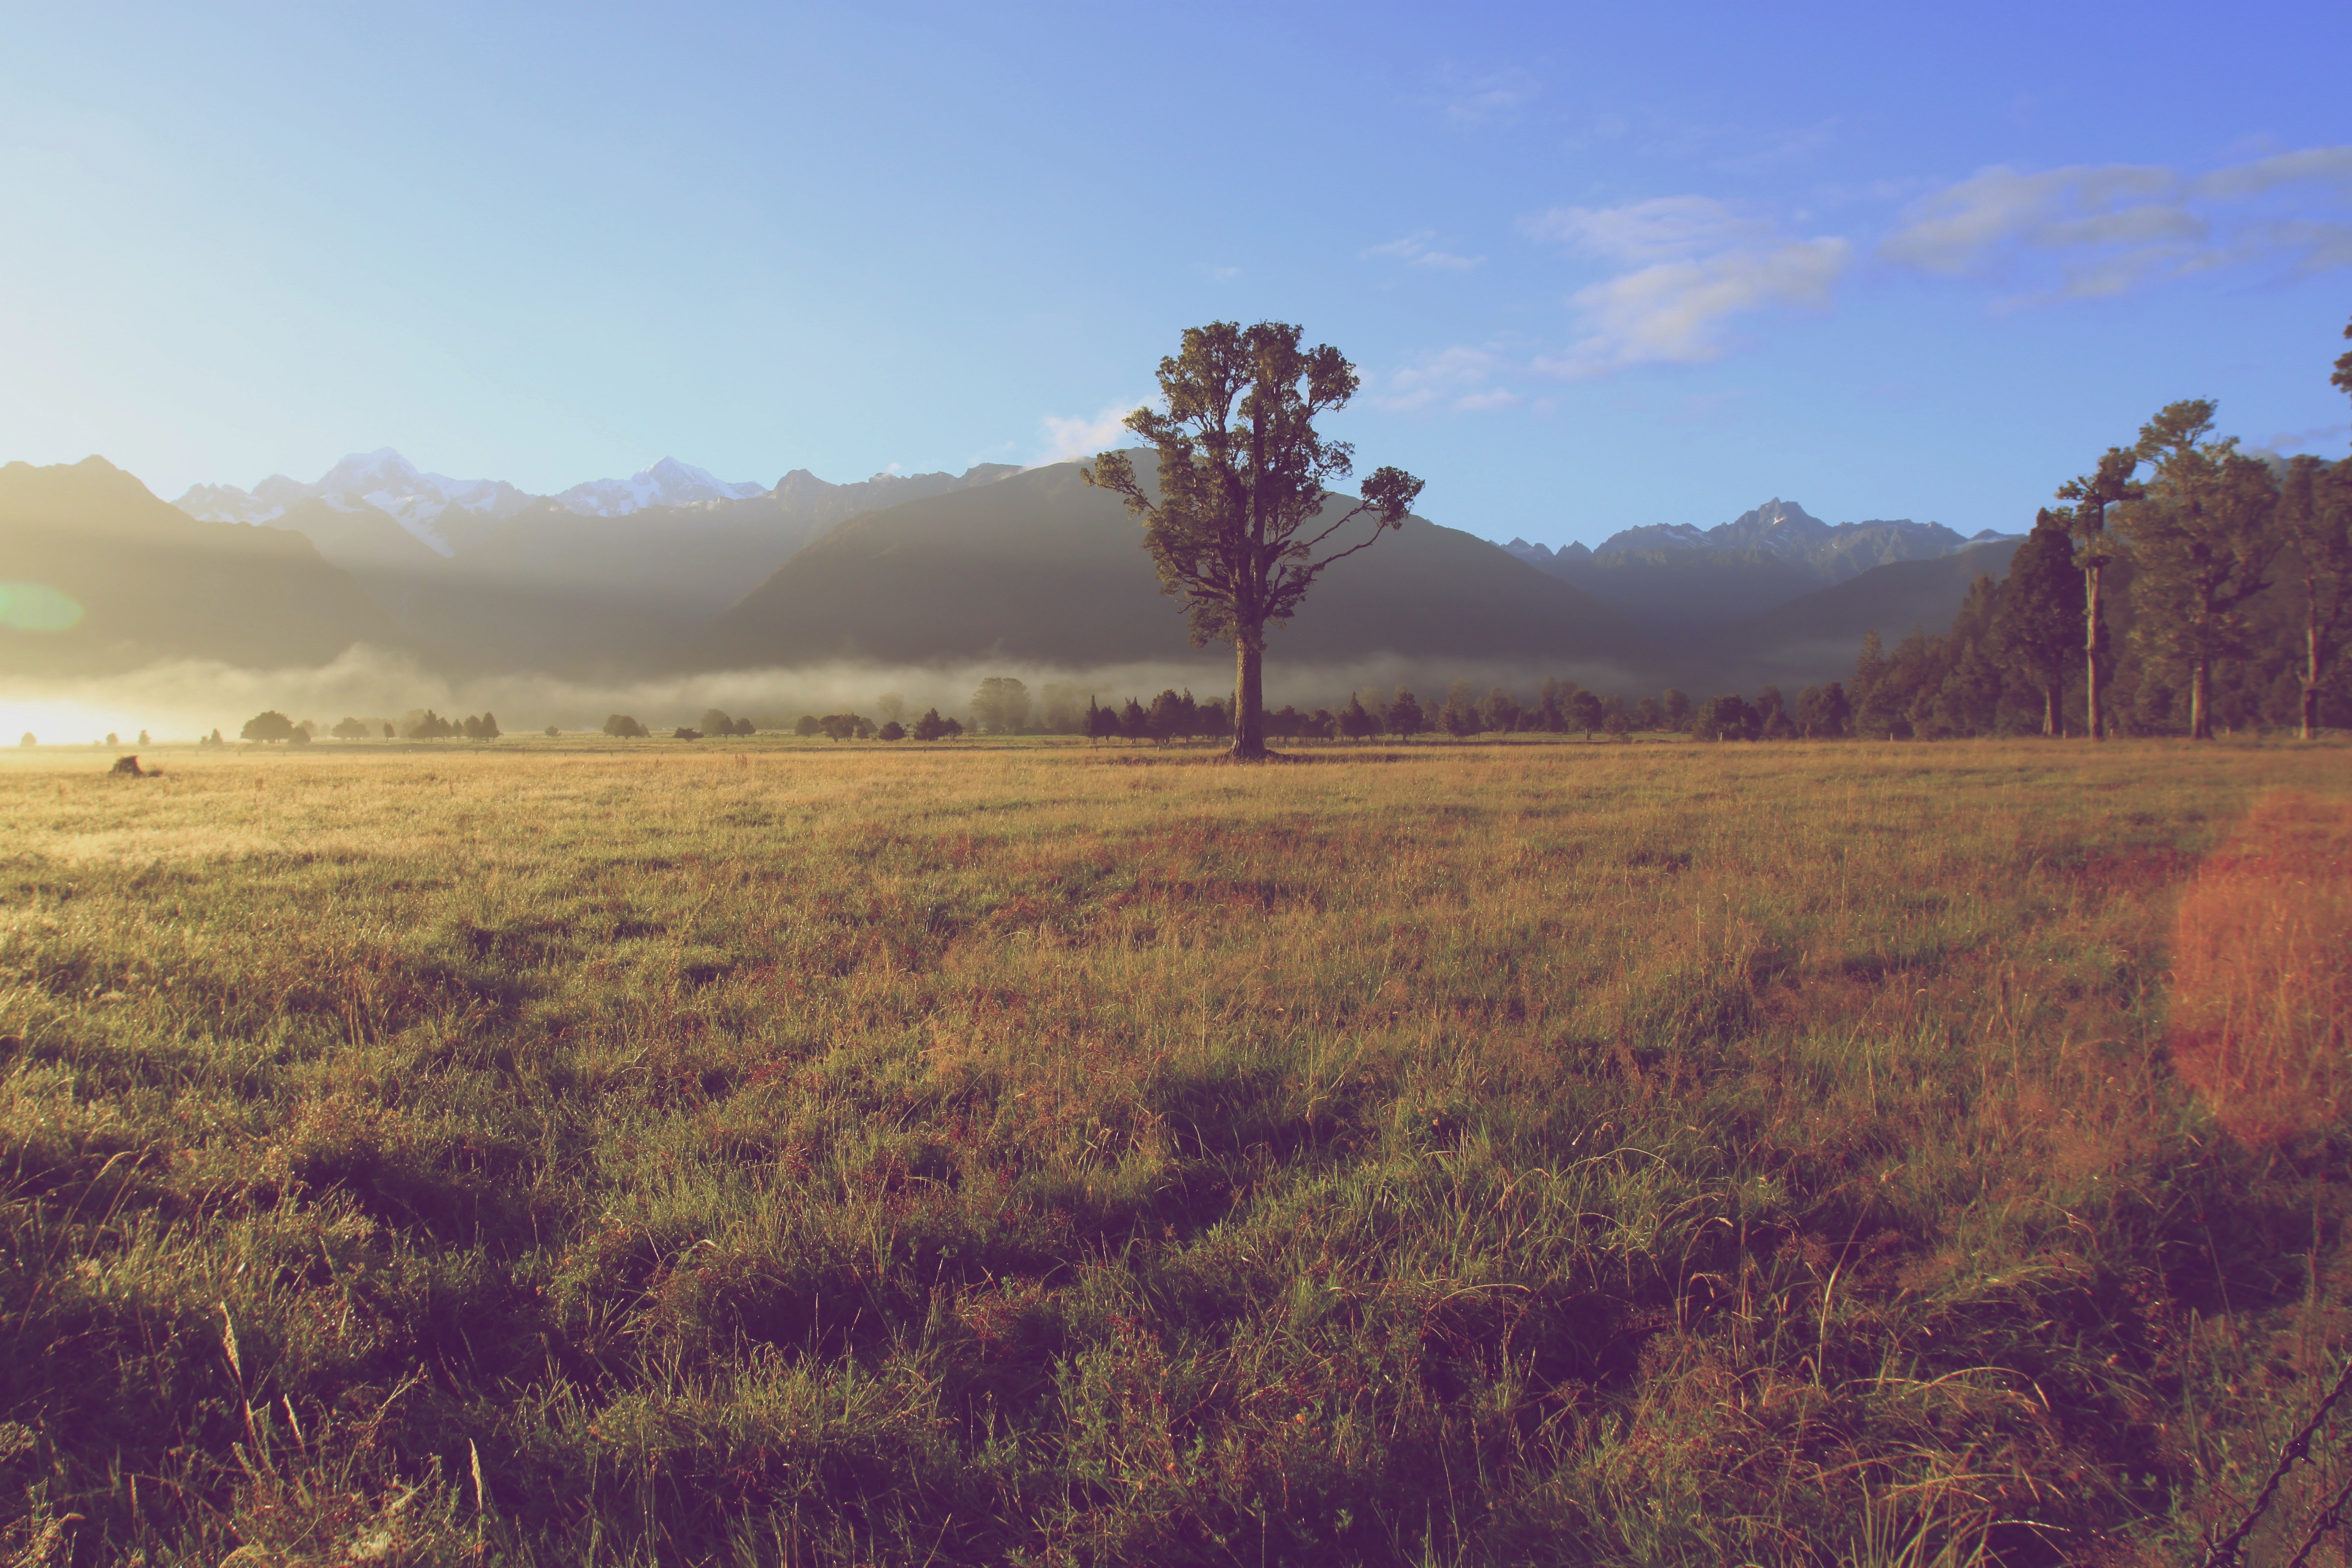
landscape, tree, nature, forest, grass, outdoor, horizon, marsh, wilderness, plant, sunshine, sun, sunrise, field, meadow, prairie, morning, hill, dawn, vacation, environment, scenic, autumn, park, agriculture, savanna, plain, sunny, mountains, grassland, wetland, bog, plateau, habitat, ecosystem, steppe, rural area, natural environment, geographical feature, atmospheric phenomenon, grass family, woody plant, ecoregion